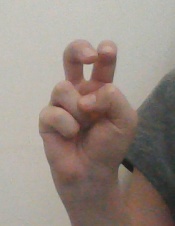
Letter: toot